Abbey Wood railway station

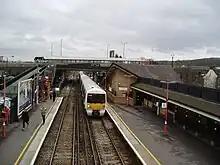
Station platforms in 2006, looking eastbound

It was opened on 30 July 1849 by the South Eastern Railway, whose operations were handed over to the South Eastern and Chatham Railway in 1899. It became part of the Southern Railway under the grouping of 1923. The line then passed on to the Southern Region of British Railways on nationalisation in 1948. When sectorisation was introduced in the 1980s, the station was served by Network SouthEast until the privatisation of British Rail.